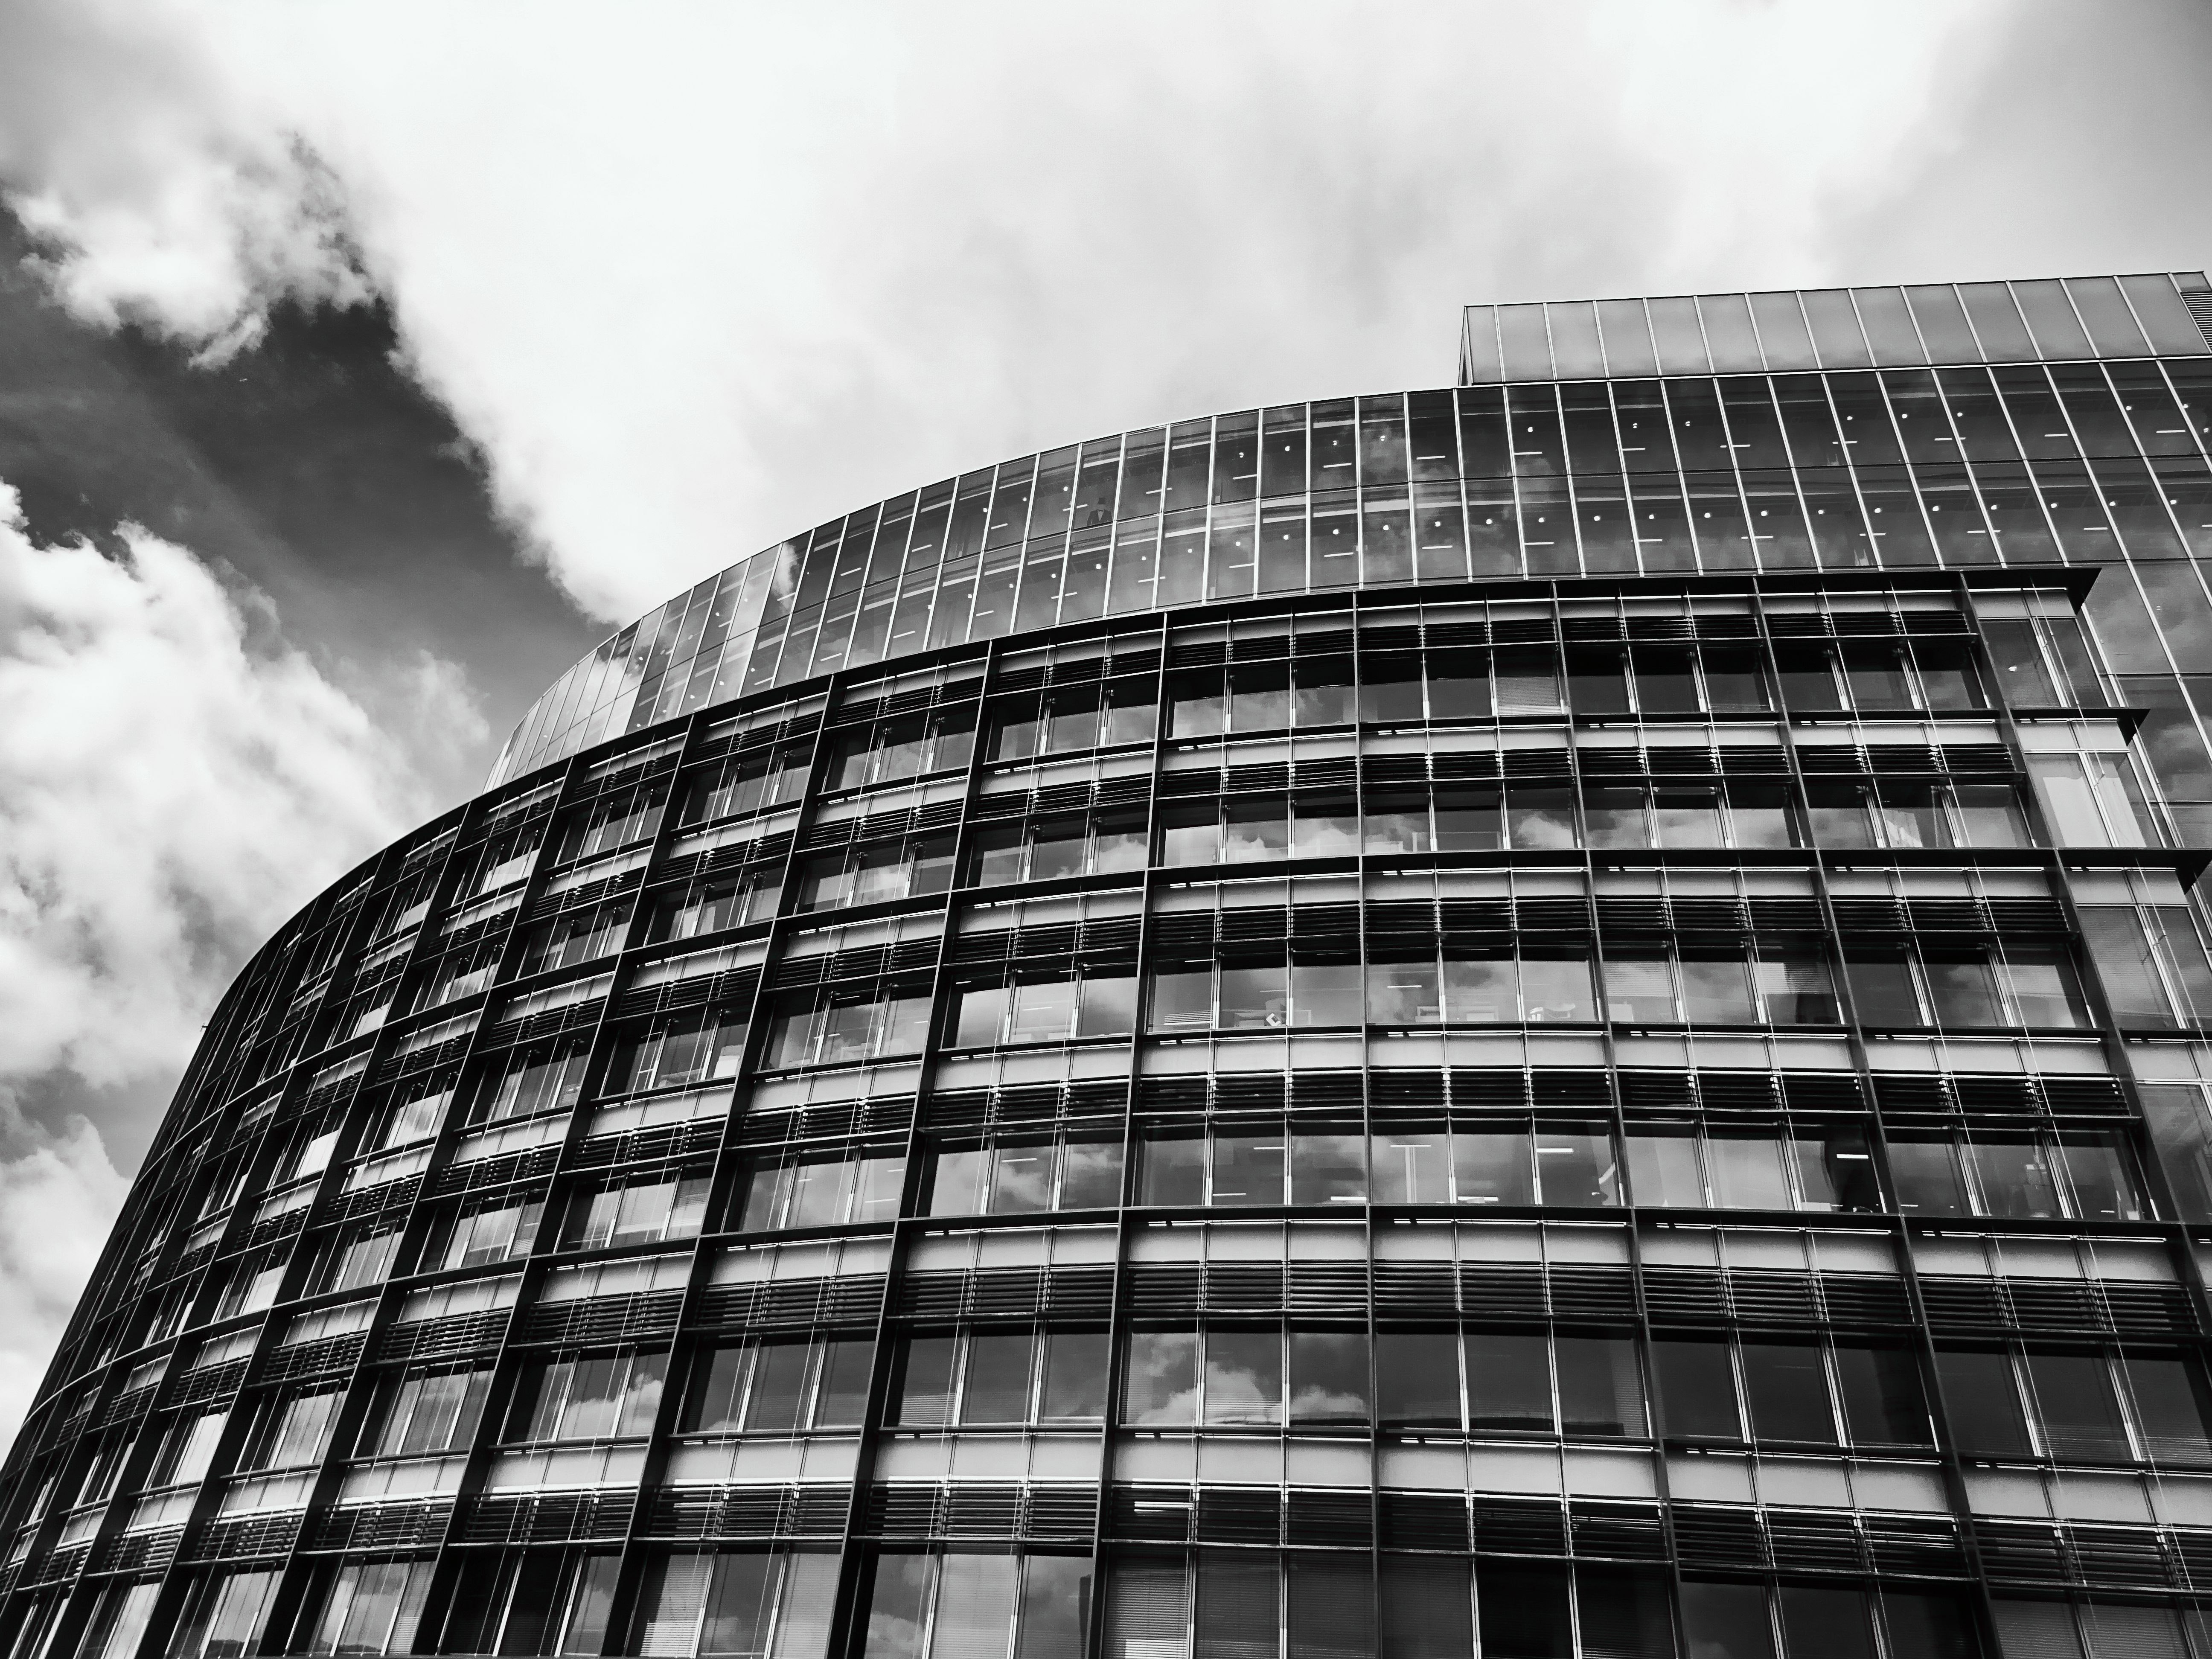
white, architecture, black, black and white, urban area, building, daytime, monochrome, monochrome photography, metropolitan area, commercial building, sky, metropolis, city, line, facade, corporate headquarters, tower block, Colorfulness, cloud, reflection, brutalist architecture, photography, skyscraper, headquarters, stock photography, mixed use, real estate, glass, symmetry, tower, window, condominium, style, daylighting, apartment, house, street